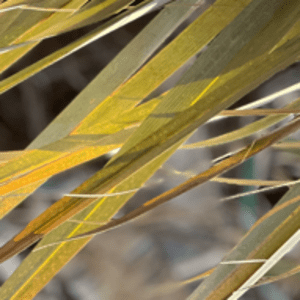
Label: Magnesium Deficiency